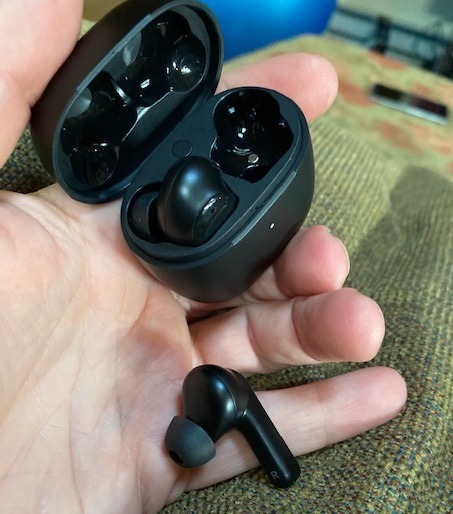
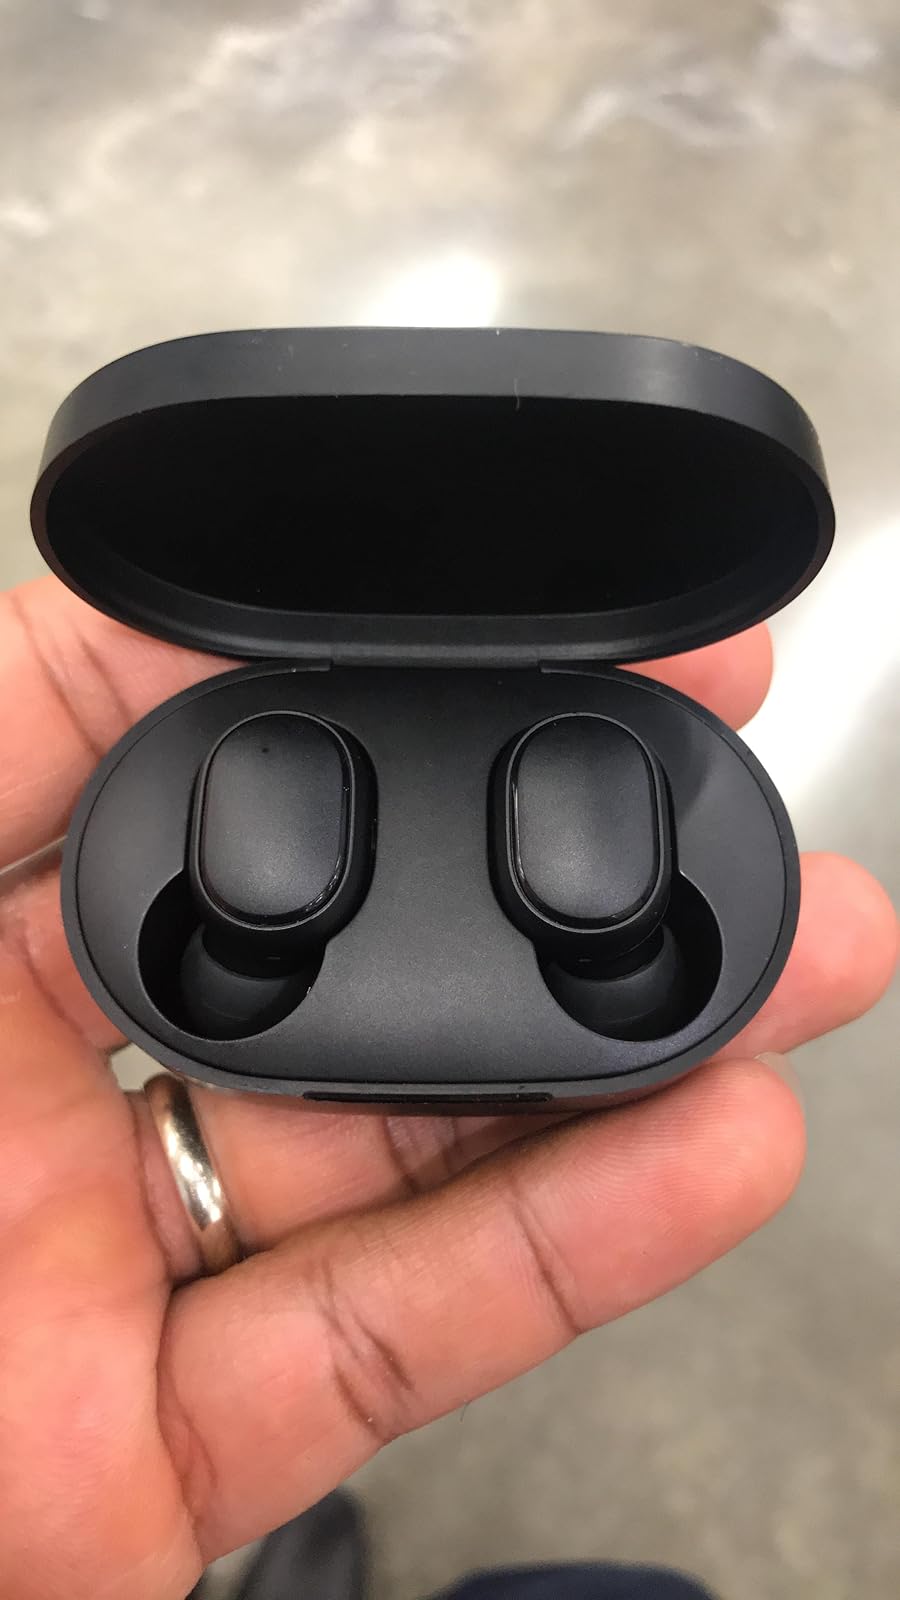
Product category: earbuds
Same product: no